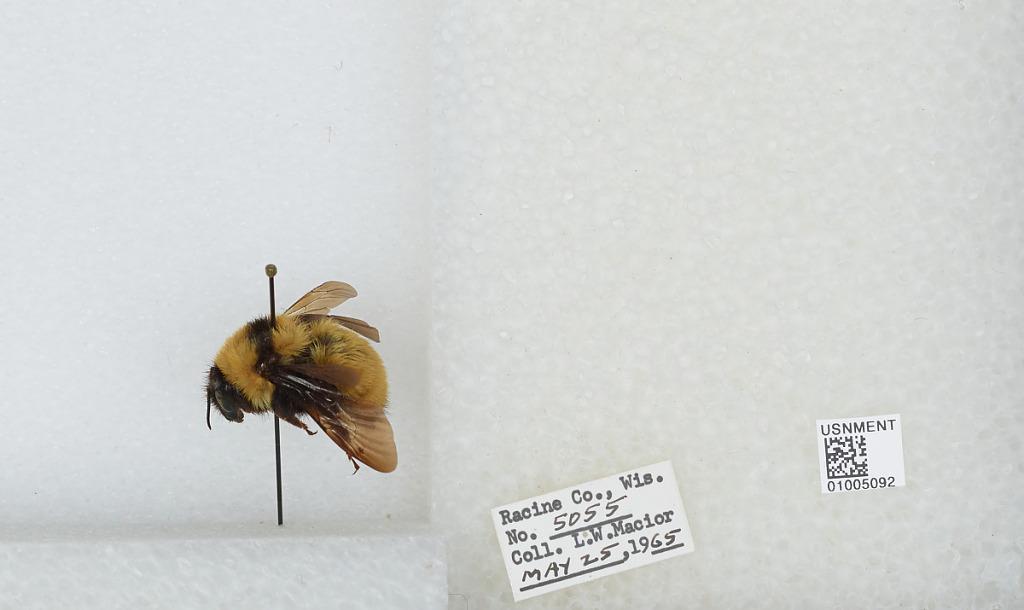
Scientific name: Bombus (Fervidobombus) fervidus fervidus (Fabricius)
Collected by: L. Macior
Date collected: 1965-5-25
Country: United States
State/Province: Wisconsin
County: Racine
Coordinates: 42.78, -87.76